Chawinroj Likitcharoensakul

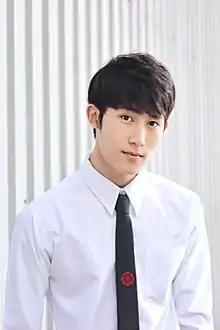
Chawinroj in 2018

Chawinroj Likitcharoensakul (name changed from Chawin Likitcharoenpong, nicknamed Fame) is a Thai actor. He was born 17 May 1998. He debuted at age 12 in the 2010 film "The Little Comedian" (บ้านฉัน..ตลกไว้ก่อน (พ่อสอนไว้)). He studies at Mattayom6, Srinakharinwirot University Prasarnmit Demonstration School.